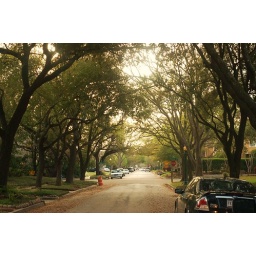
Outside my uncle's house. I love how the trees canopy over the street. Damn orange cone messes up the picture.